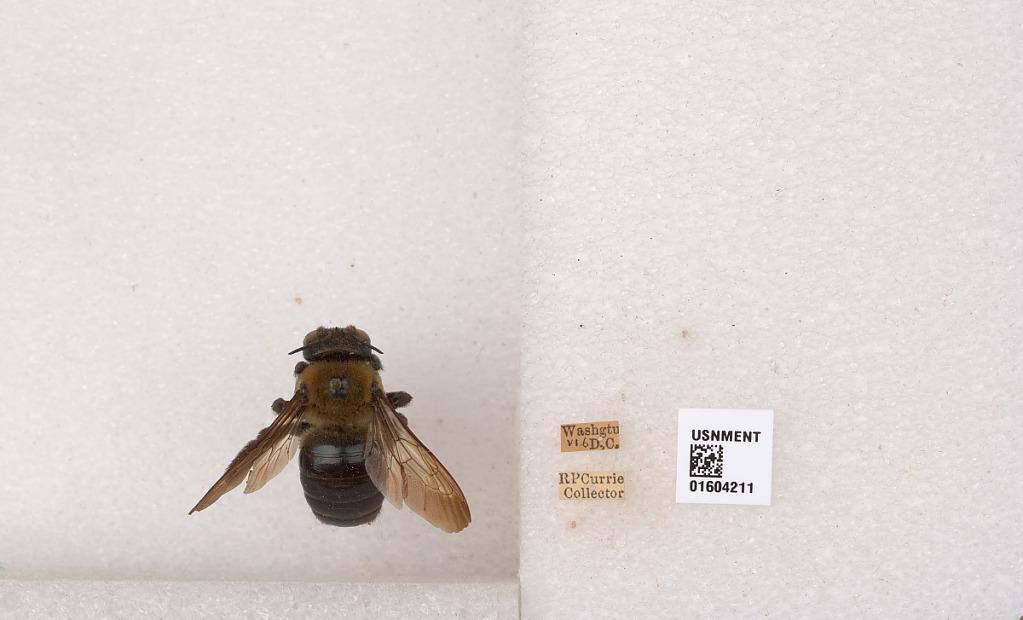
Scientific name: Xylocopa (Xylocopoides) virginica virginica (Linnaeus)
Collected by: R. Currie
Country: United States
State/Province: Washington, D.C.